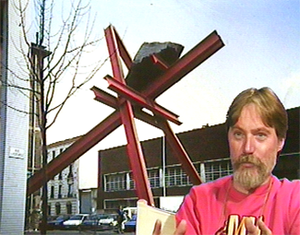
Portrait de Jean Clareboudt
Jean Clareboudt, né en 1944 à Lyon et mort accidentellement en Turquie le 7 avril 1997, est un artiste français.